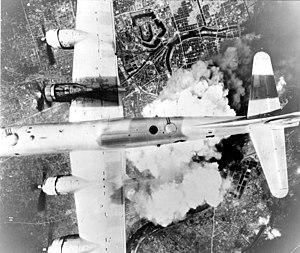
Le bombardement d'Osaka au Japon au cours de la Seconde Guerre mondiale a lieu à partir du milieu de la nuit du 13 mars 1945, jusqu'à tôt le lendemain matin. Il y a aussi des raids de bombardement les 1er, 6, 7, 15, 26 juin, les 10, 24 juillet et le 14 août, dernier jour de la guerre. Plus de 10 000 civils auraient été tués dans ces bombardements.
Les bombardements stratégiques sur le Japon sont les raids aériens, menés par les forces armées américaines pendant les deux dernières années de la Seconde Guerre mondiale contre l'Empire du Japon, qui détruisirent les principales villes du pays et tuèrent entre 241 000 et 900 000 personnes, sans compter les bombardements atomiques d'Hiroshima et de Nagasaki. En plus des pertes humaines, les bombardements causèrent d'importants dégâts aux villes japonaises et contribuèrent au profond déclin de la production industrielle.